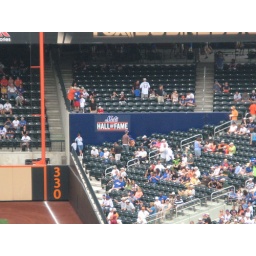
Citi Field, 08/01/10: "Mets Hall of Fame" sign in right field (IMG_1497)